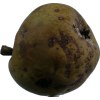
Label: pear